357th Fighter Squadron

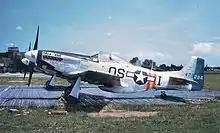
357th Fighter Squadron P-51D Mustang 44-73294 "Ole VIII" with occupation markings, summer 1945

On 5 April 1944, shortly after converting from P-47's to North American P-51 Mustangs, the squadron successfully bombed and strafed German airfields during a snow squall, for which it earned a Distinguished Unit Citation. It provided fighter cover for Allied forces landing in Normandy on 6 June 1944, and afterwards hit transportation facilities to cut enemy supply lines. The unit hit fuel dumps, locomotives, and other targets in support of ground forces during the breakthrough at Saint-Lô in July.